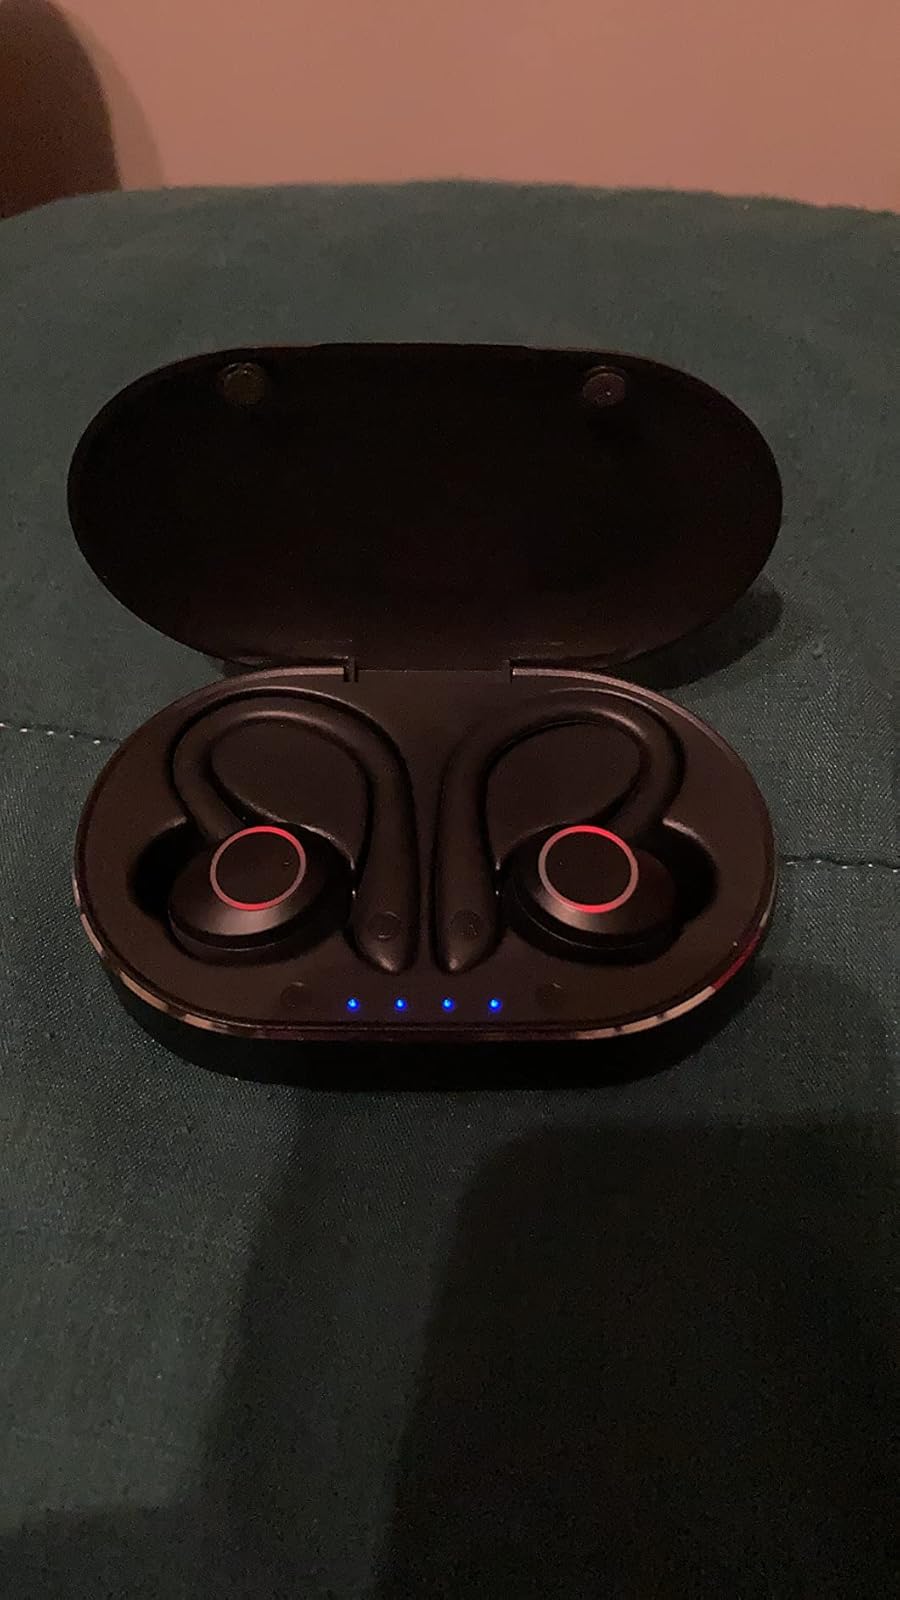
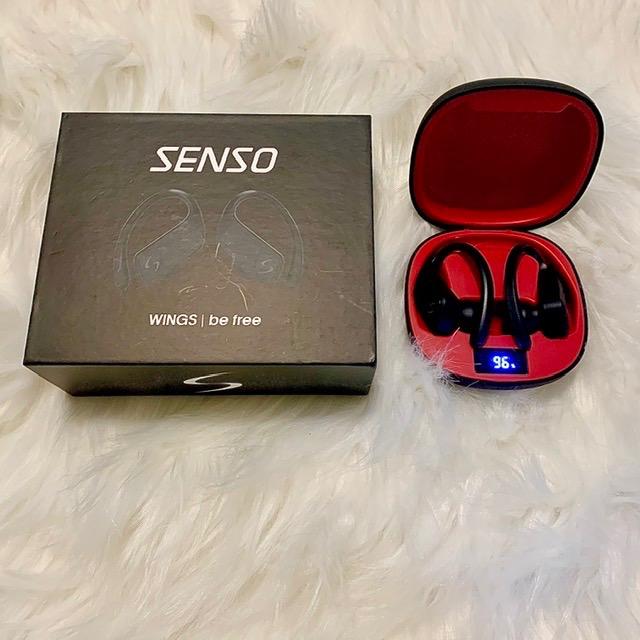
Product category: earbuds
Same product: no